Rob Marris

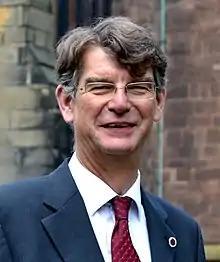
Marris in 2014

Robert Howard Marris (born 8 April 1955) is a British Labour Party politician, who served as the Member of Parliament (MP) for Wolverhampton South West. He first held the seat from 2001 until his defeat in 2010. He regained at the seat at the 2015 general election, but stepped down at the 2017 general election.